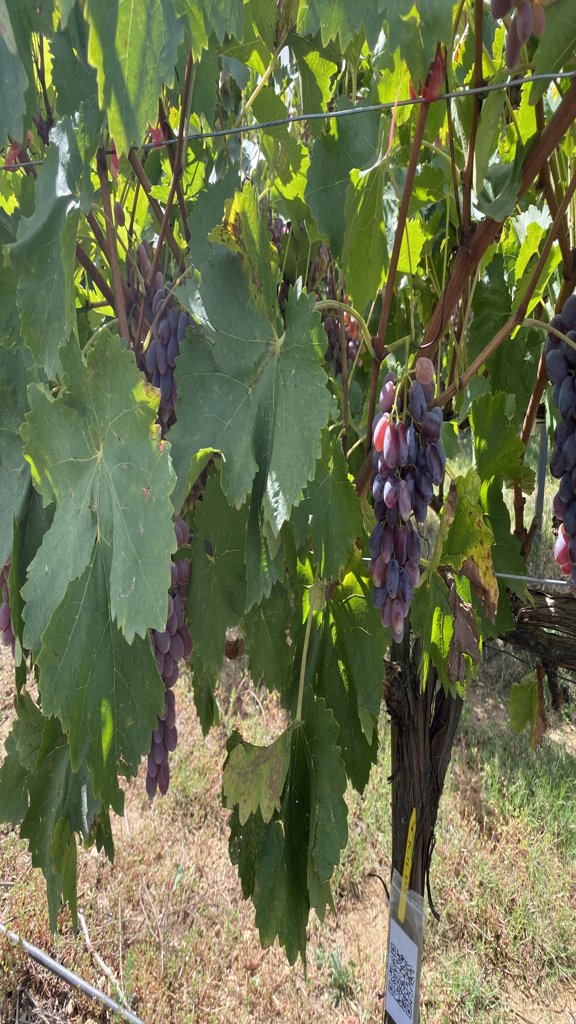
Berries visible: 134
Grape clusters: 6